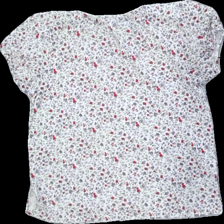
View: back
Type: Top
Category: Ladies
Brand: Missing
Colors: Multicolor, White, Red, Purple
Material: 100% cotton
Pattern: Floral print
Cut: Regular
Size: L
Season: Summer
Stains: Minor
Price range: 50-100
Recommended usage: Reuse
Comment: brand label cut off